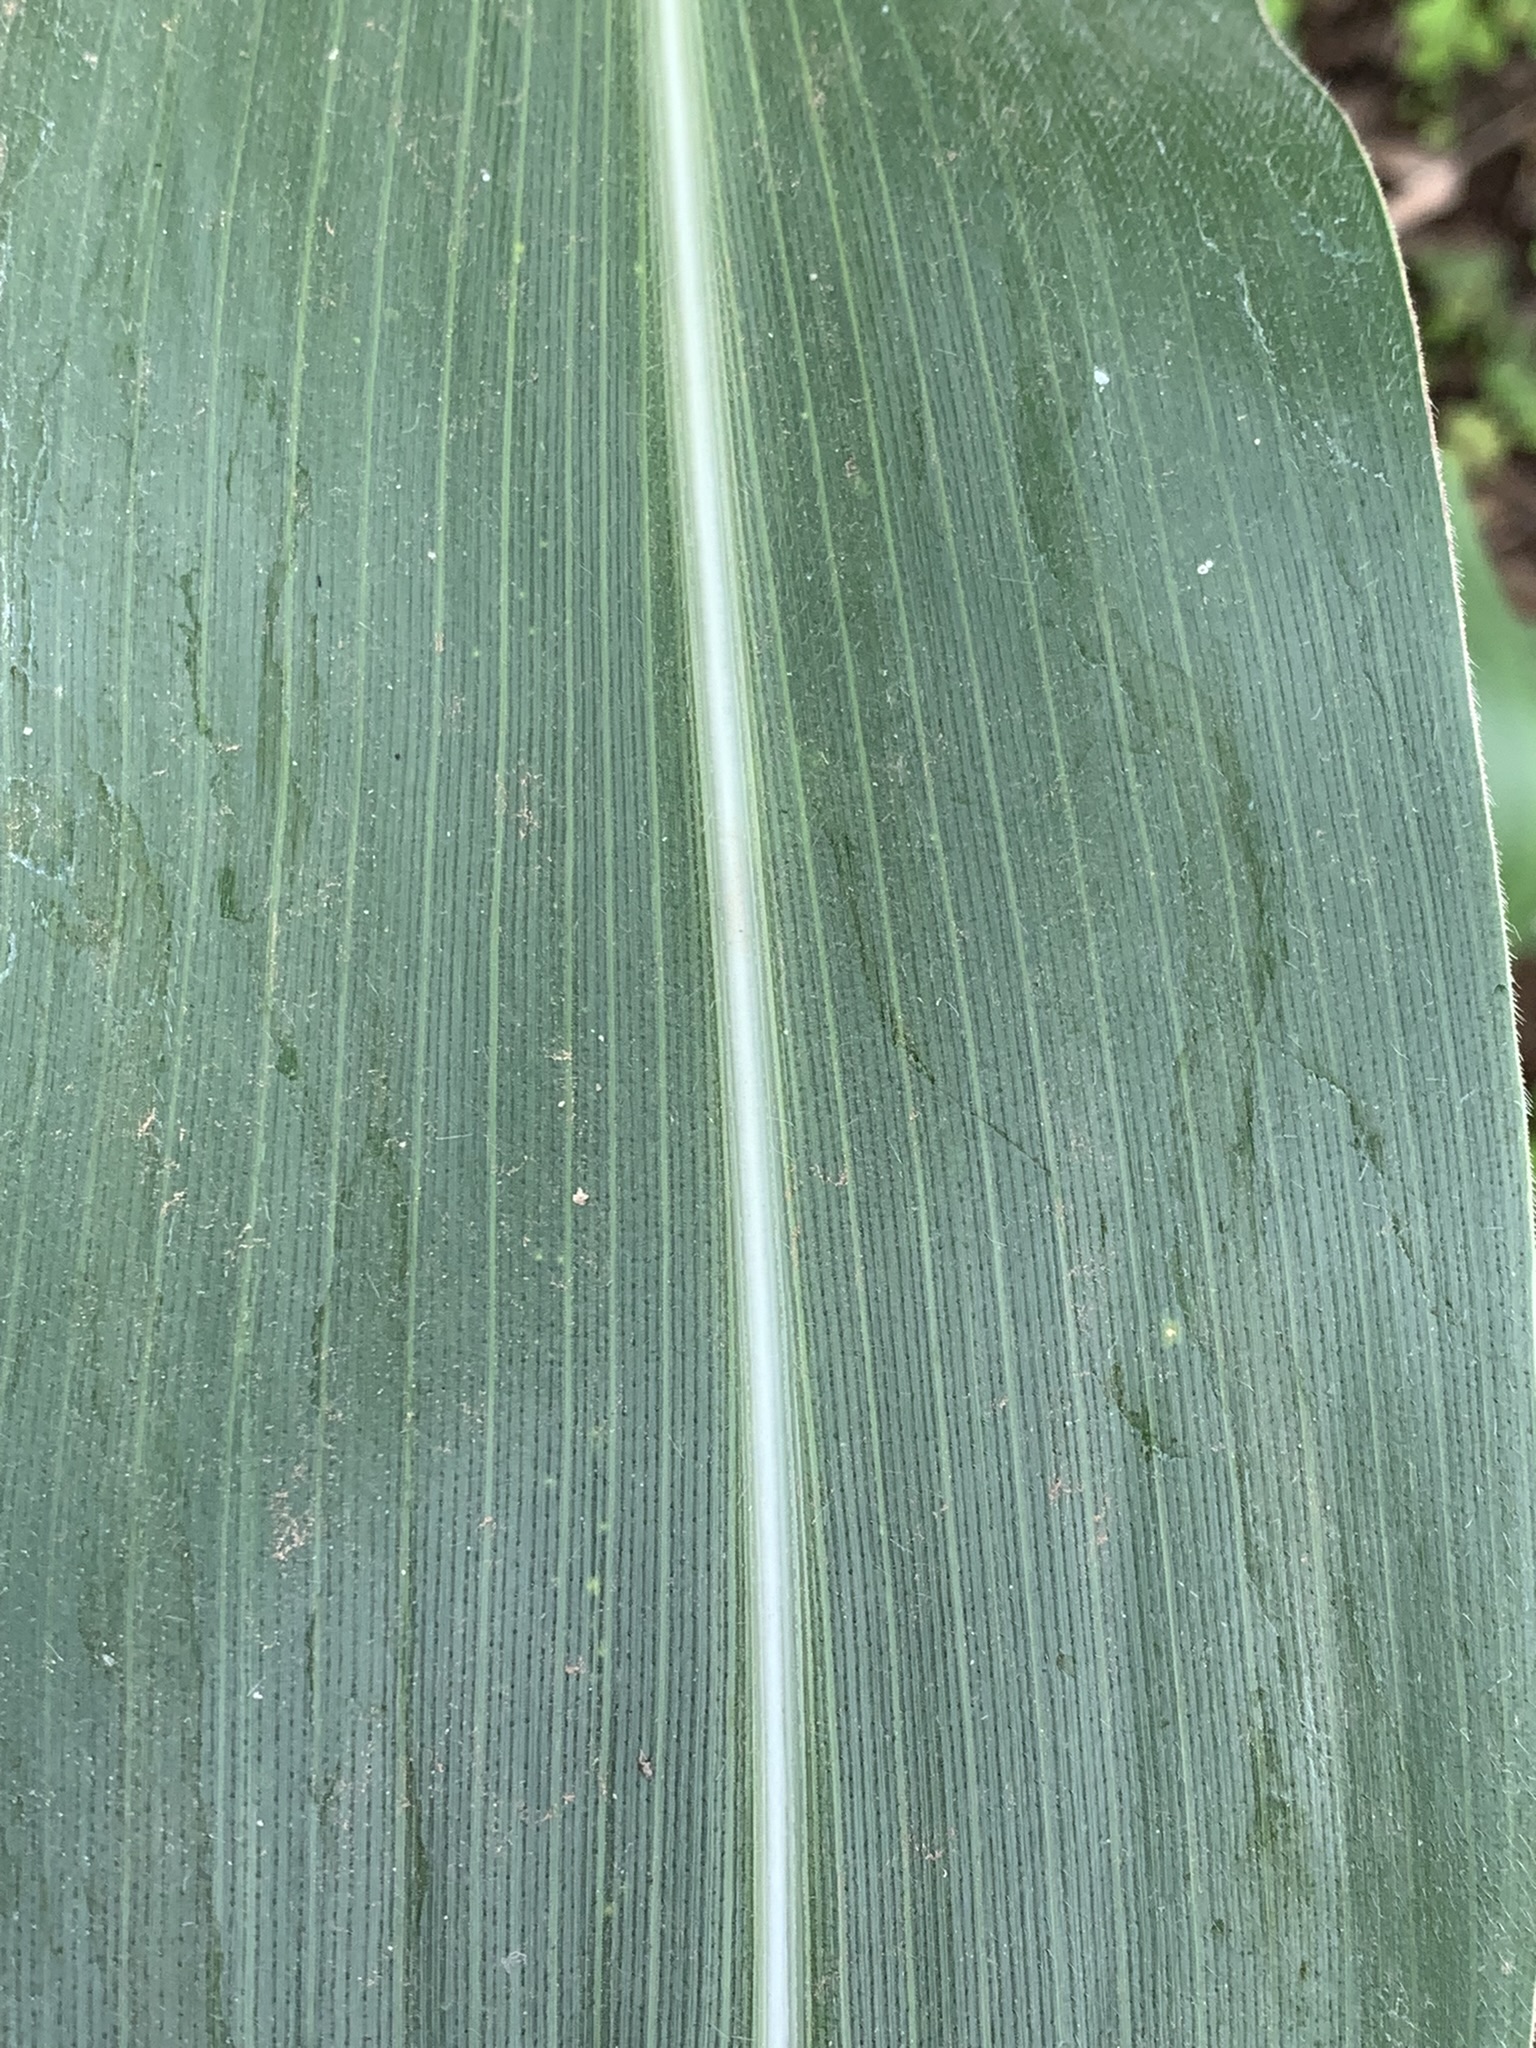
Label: Healthy